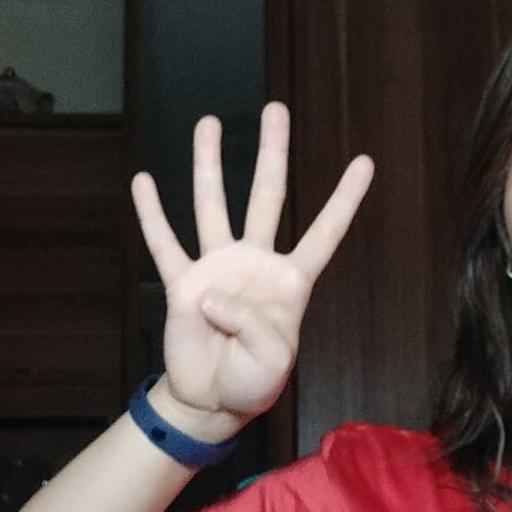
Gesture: four